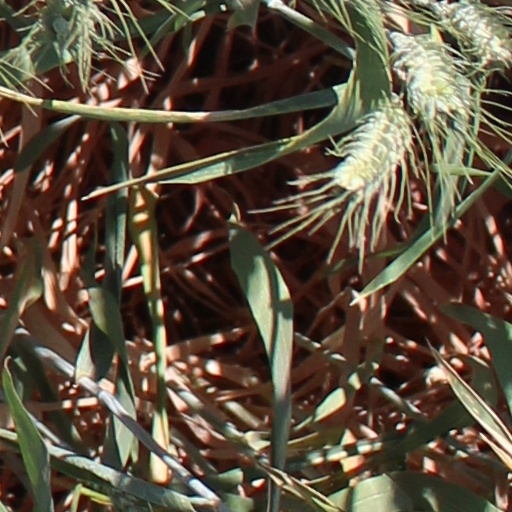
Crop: wheat